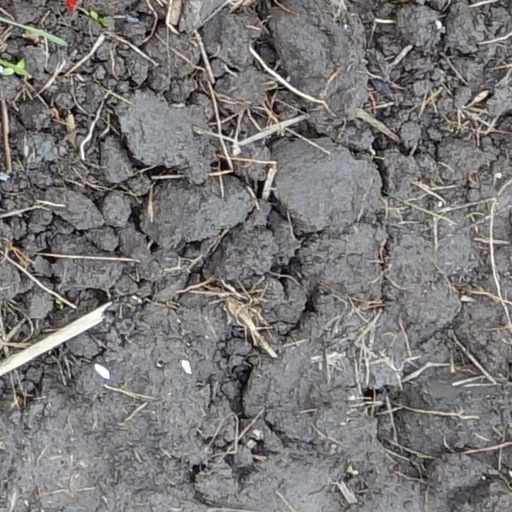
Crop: wheat